Star Golden Bell

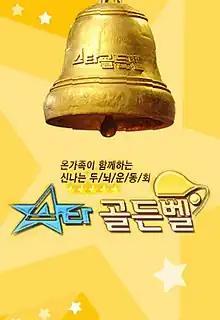
Poster for Star Golden Bell

Star Golden Bell was a South Korean variety show broadcast on KBS. A popular show, it occasionally entered the Korean top 20 chart. The show consisted of mini-games, which have certain prize amounts. The winning celebrity is given the opportunity to ring the bell by correctly answering a riddle. If he or she is correct, the money is donated in the winner's name. All "winnings" go to a charity of KBS's choice; the last donation, in the amount of $110,000, was made on July 1, 2008. In addition to the main MC, Jun Hyun-moo, there were two additional hosts, Kim Je-dong and Lee Chae-young, who were either in charge of administering games or were challengers competing against the celebrity contestants. "Star" featured 5 lines of 4 people each (the lines named after each Korean character) which had various celebrities from music, film, television, and musicals. The last line ("Bell") contains regularly appearing celebrities.